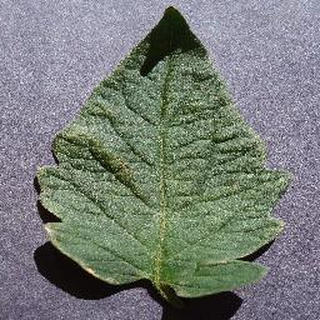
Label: healthy_tomato